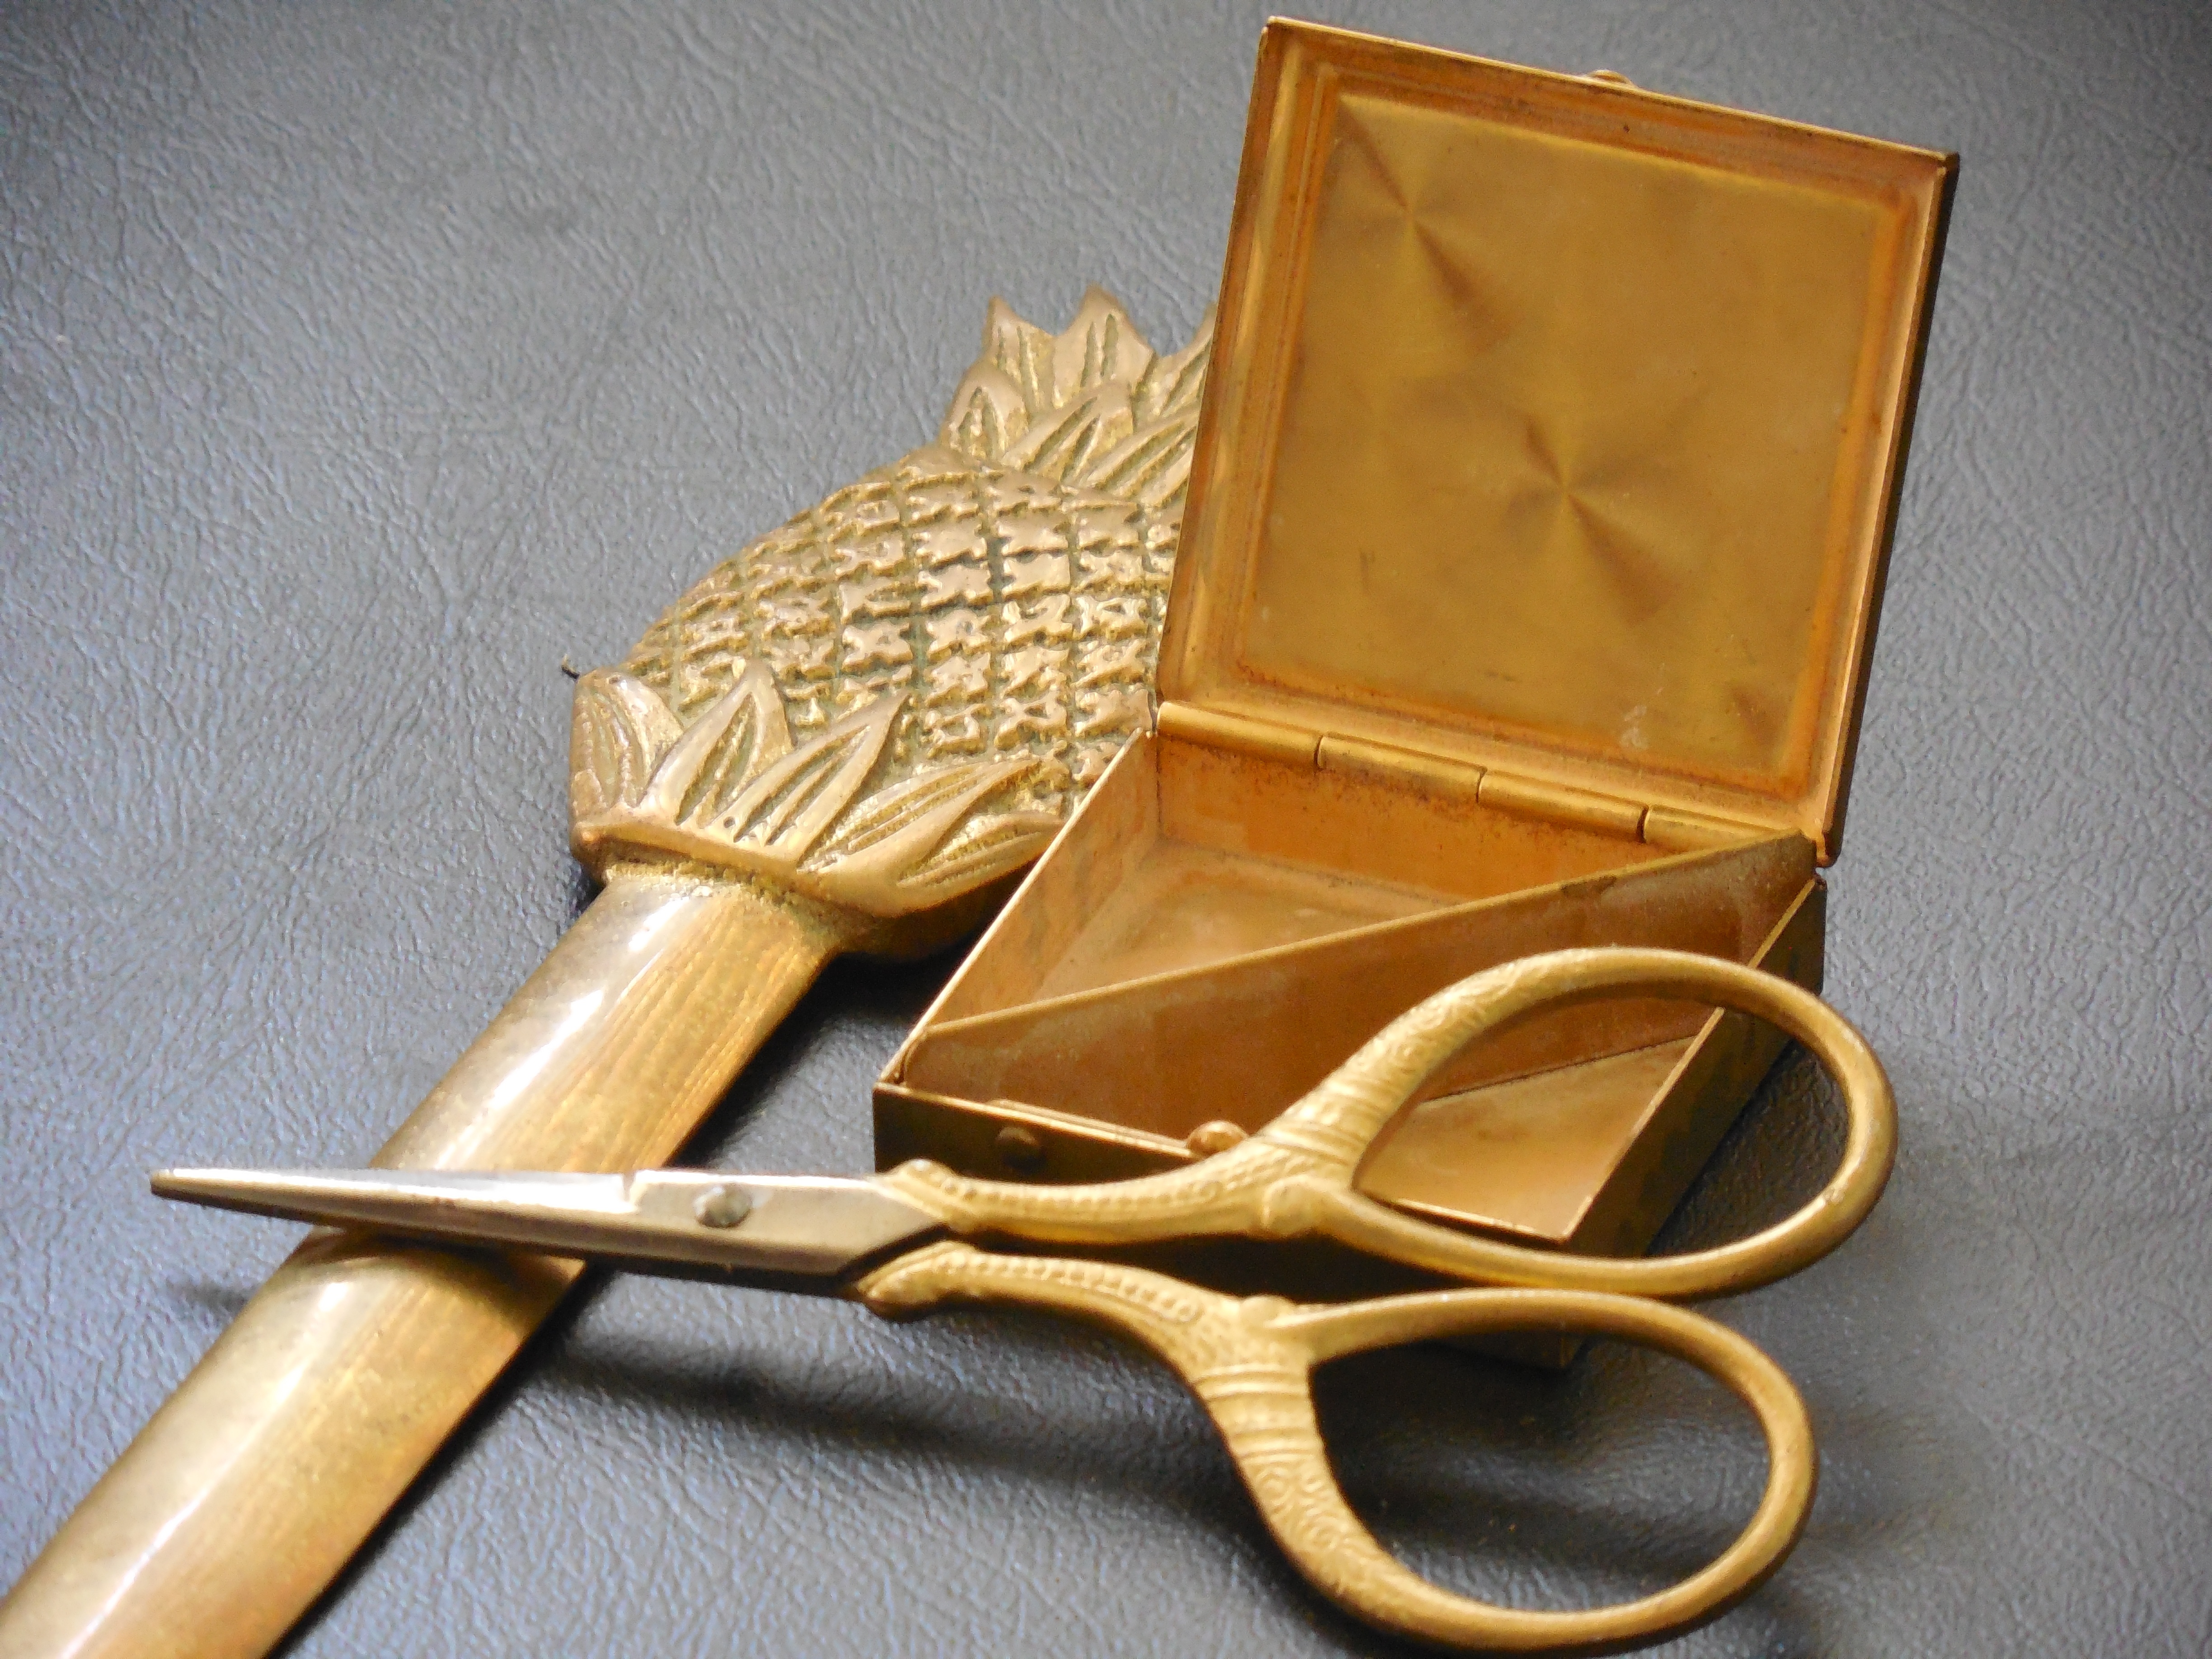
writing, wood, vintage, antique, retro, old, decoration, tablet, letter, box, medicine, health, jewelry, ornament, jewel, brass, container, little, fine, opener, tin, adornment, scissors, medication, old fashioned, pill